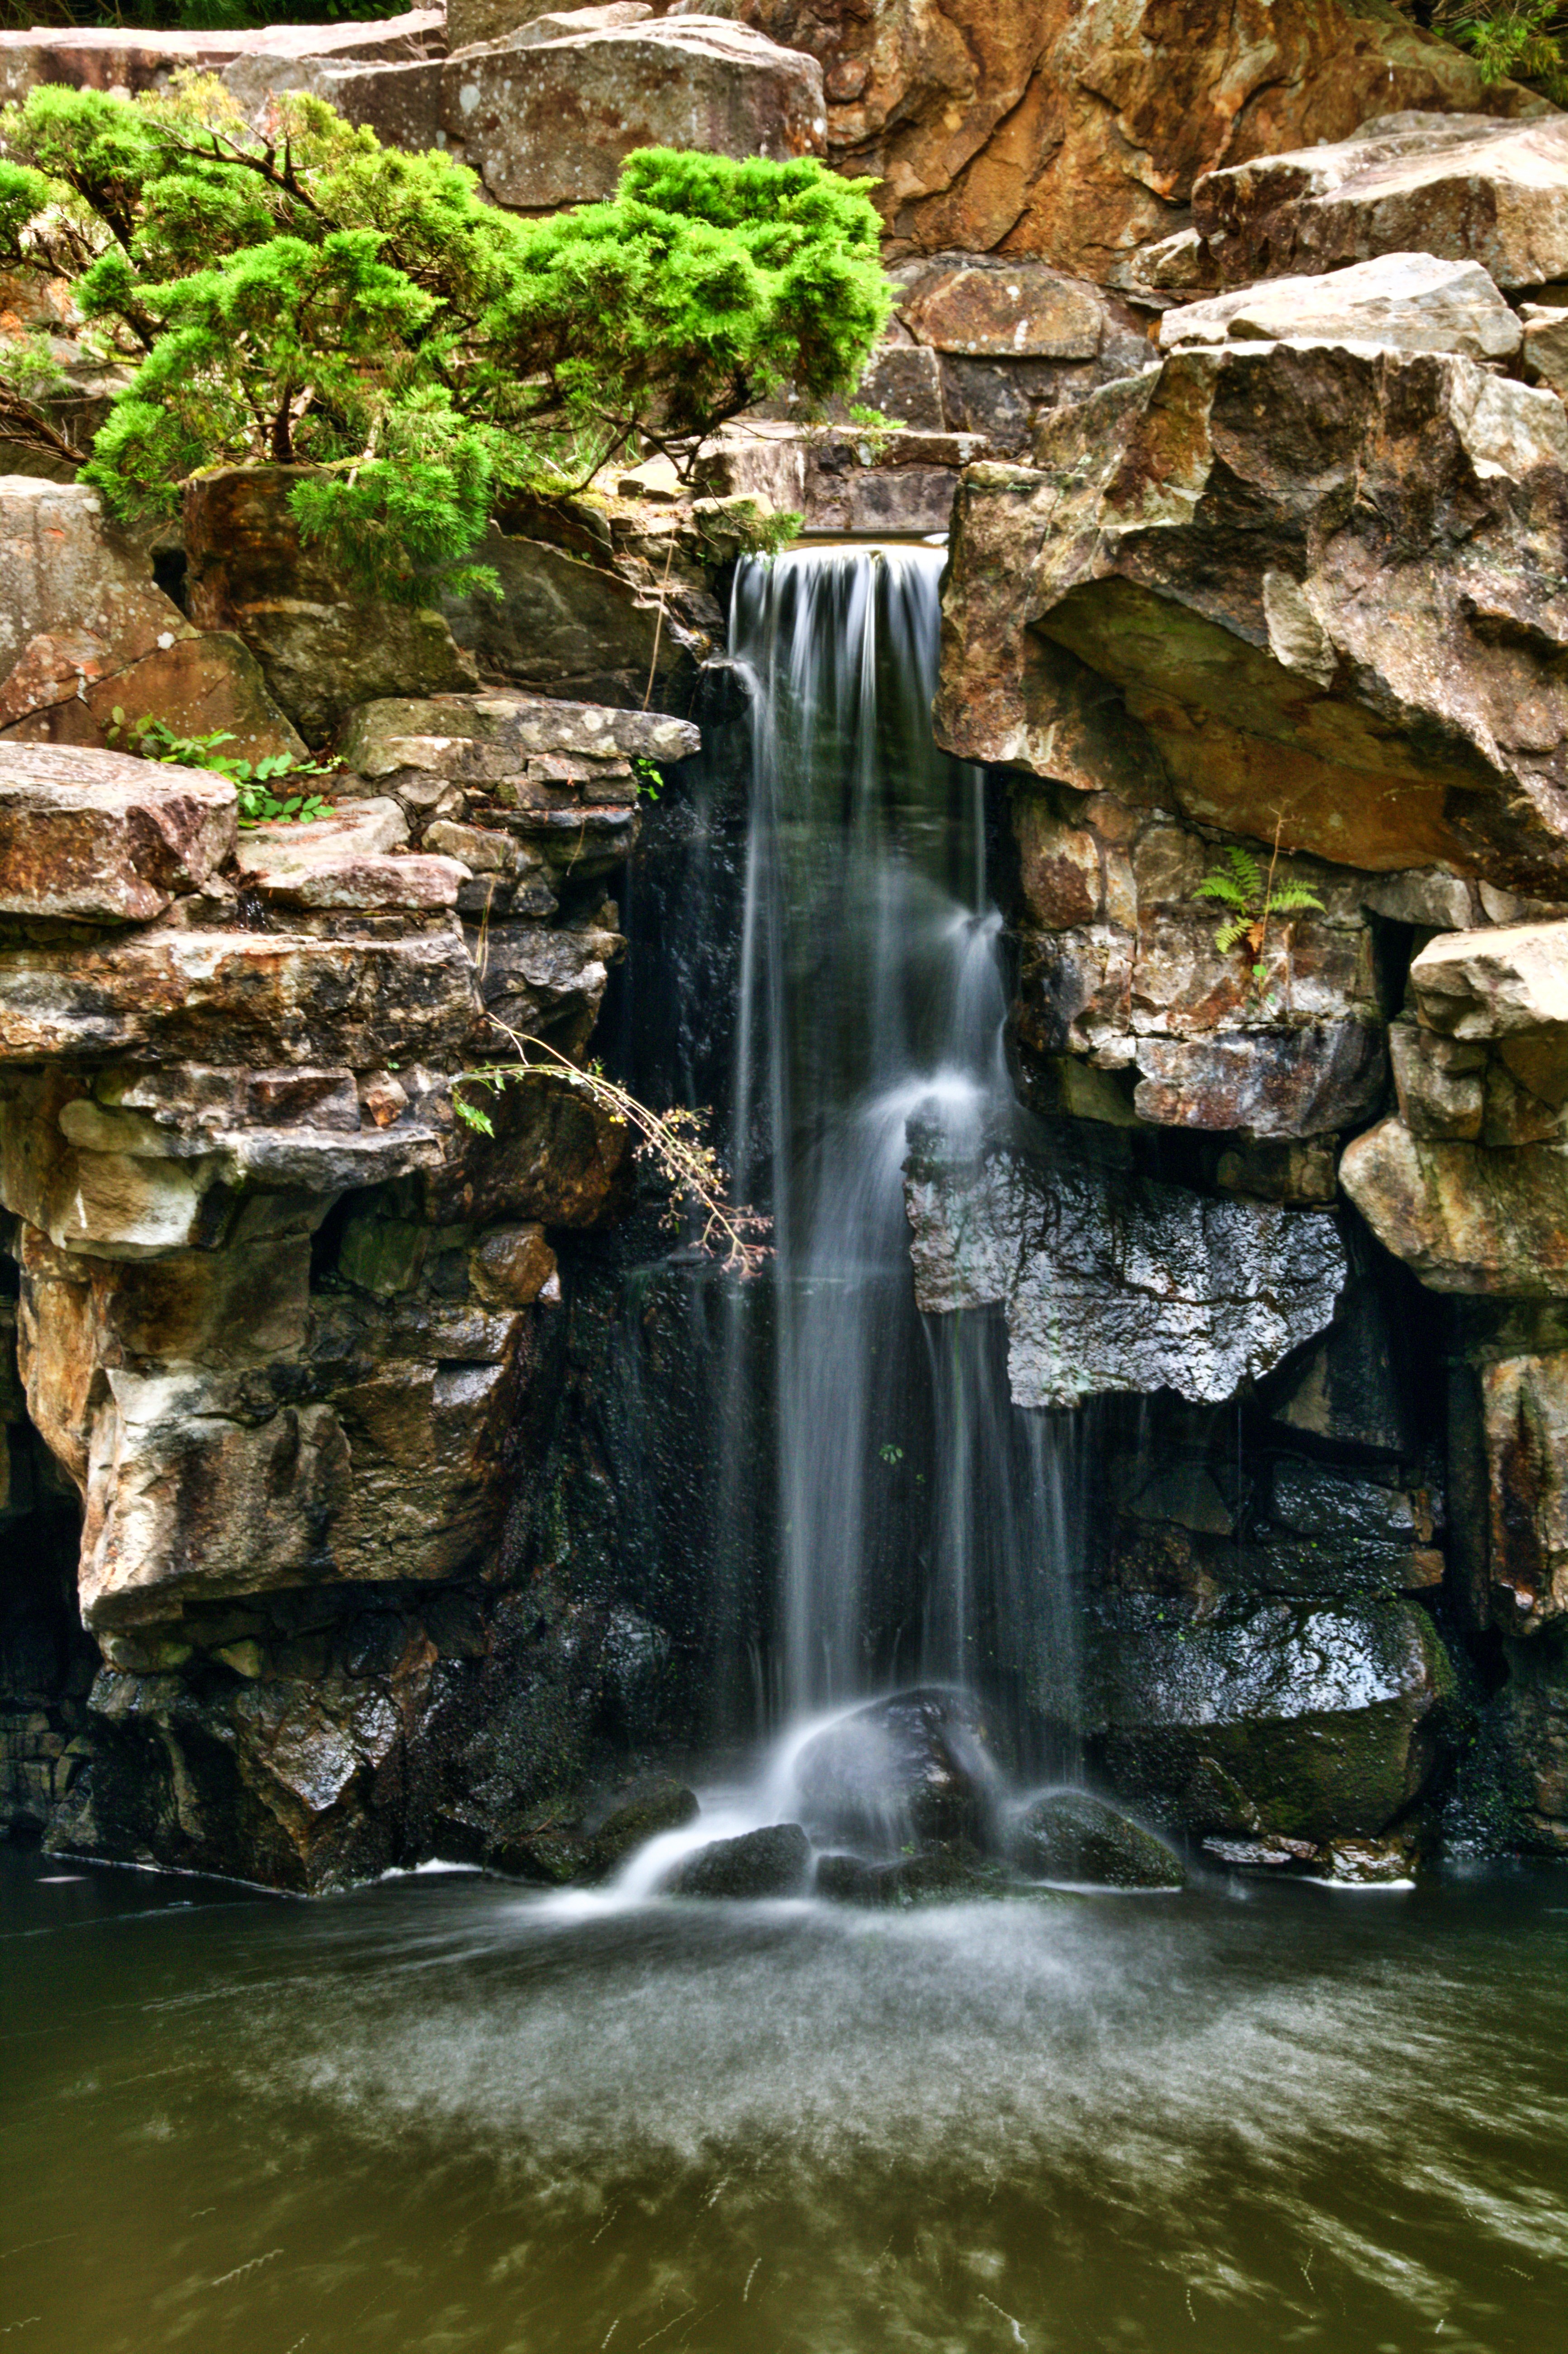
landscape, water, nature, rock, waterfall, river, stream, autumn, body of water, wasserfall, botanical garden, water feature, watercourse, flow motion, bochum